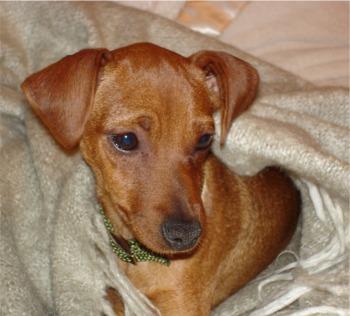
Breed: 561-n000127-miniature_pinscher